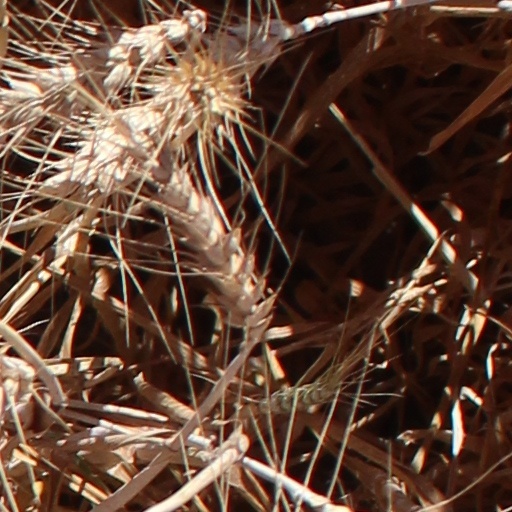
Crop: wheat